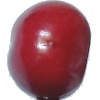
Label: Cherry 2